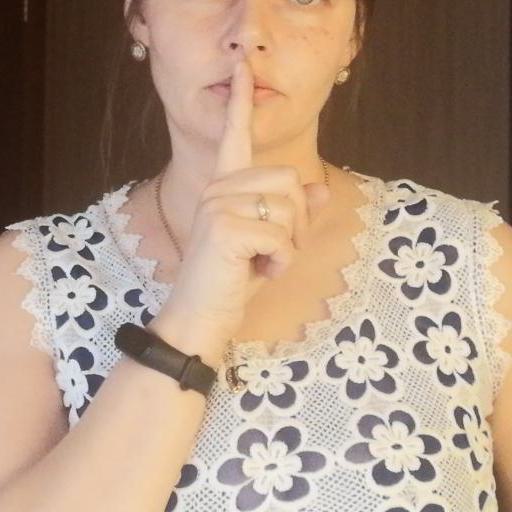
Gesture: mute